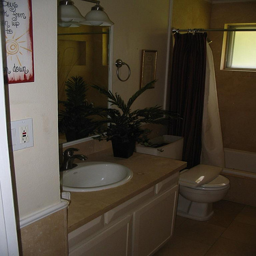
A bathroom with a green plant and a toilet that has its top off.
A white sink and toilet in a room.
A plant is setting on the counter in this bathroom.
A house plant on a sink in a bathroom.
A bathroom has been freshly cleaned and nicely decorated.